Marie Angélique de Mackau

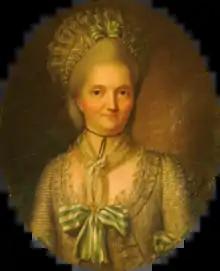
Marie-Angélique de Mackau by (1778)

Marie Angélique de Mackau née "de Fitte de Soucy" (1723-1801), was a French court office holder. She was royal governess to Élisabeth of France (1764–1794) and later to the children of Louis XVI of France and Marie Antoinette from 1771 and 1792.